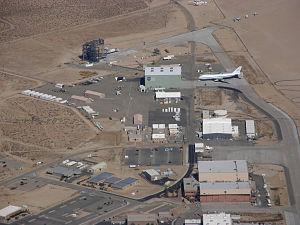
Le Neil A. Armstrong Flight Research Center, situé dans le désert de Mojave en Californie, est un centre de recherche aéronautique de la NASA. Il est situé sur l'emprise de la base de l'Air Force Edwards, qui bénéficie d'un climat particulièrement stable et de longues pistes d'atterrissage sur le fond d'un lac desséché, est utilisé pour tester certains des avions les plus avancés au monde. La navette spatiale américaine se déroute sur Edwards lorsque les conditions météorologiques ne sont pas favorables à Cap Canaveral. Lorsque c'est le cas, deux Shuttle Carrier Aircraft, qui sont des Boeing 747 modifiés, permettent de transporter l'orbiteur au centre spatial Kennedy. David D. McBride est actuellement le responsable du centre de recherche.